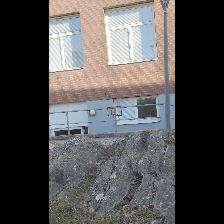
Label: NonHuman